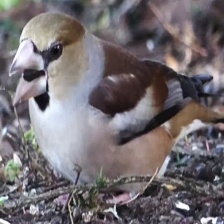
Species: HAWFINCH
Scientific name: COCCOTHRAUSTES COCCOTHRAUSTES